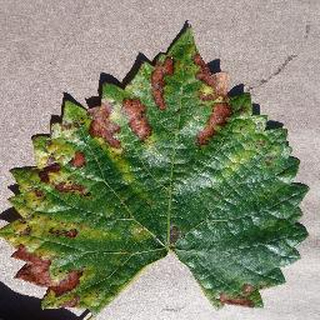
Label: grape_esca_black_measles